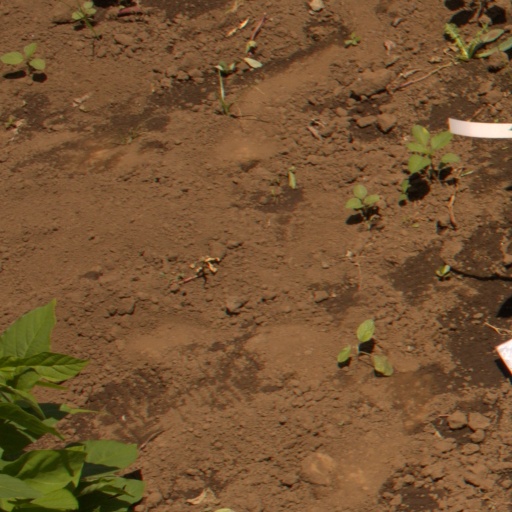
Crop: soybean